Ctenophorus mckenziei

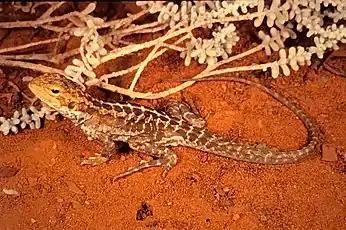
"Ctenophorus mckenziei" features

The average length of the dwarf-bicycle dragon is 6.5cm, with a snout–vent length ranging from 31.5mm-76.5mm, and a tail that measures to be approximately 230% of this length. It is perceived as having an alternating colour of black and brown on the top of its body, whilst progressively turning paler on the head and accompanied with a series of greyish-white spots, dashes and lines. These lines that appear, form narrow, paravertebral and dorso-lateral stripes from its head to the base of the tail, connected by a series of pale transverse bars. There are some pale upper lateral spots and a pale mid-lateral stripe that extends from the groin to the axilla and partially along the tail. Its underside characteristics include a white colouration, with a singular dark grey patch which is apparent on both the throat and the chest in males. This varies with the females which are densely stippled with a dark grey patch. Around its gular fold on the underside of its neck both males and females have dark ventral markings consisting of broad median stripes extending from its chin to gular fold. Adjacent to this, it has a rhomboidal shaped breast patch that can extend as far as to its groin on the underside of its belly.